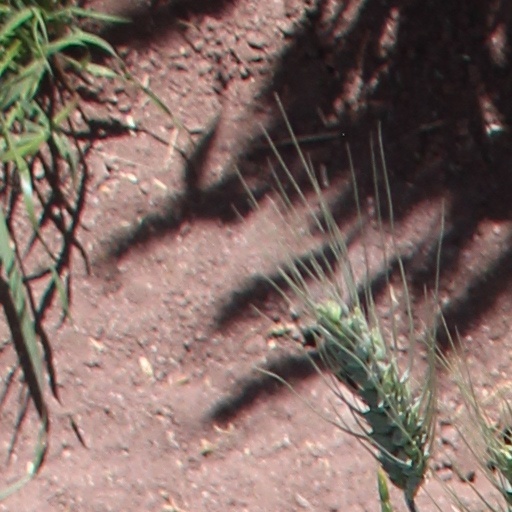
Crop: wheat